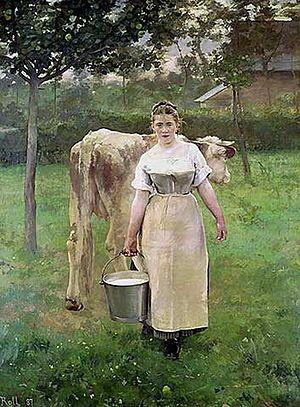
Alfred Philippe Arthur Roll, né le 1ᵉʳ mars 1846 à Paris, et mort dans le 17ᵉ arrondissement de cette ville le 27 octobre 1919, est un peintre et sculpteur naturaliste français.